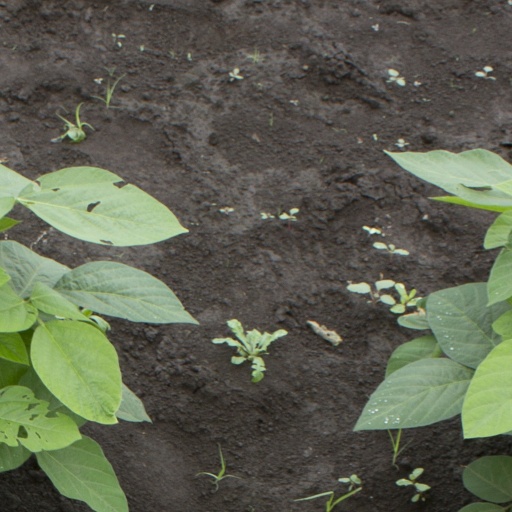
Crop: soybean